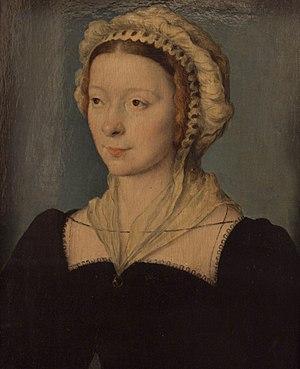
Béatrix Pacheco, comtesse d’Entremont. Huile sur bois.
Jacqueline de Montbel d'Entremont est née le 16 février 1541 à Paris, dans une maison proche du Palais du Louvre. Elle est morte en prison au château d'Ivrée le 17 décembre 1599. Veuve en premières noces, elle se convertit au protestantisme et elle épouse en deuxièmes noces l'amiral Gaspard II de Coligny dont elle sera veuve au cours du massacre de la Saint-Barthélemy.
Corneille de Lyon ou Corneille de la Haye est un peintre royal de portrait franco-hollandais du XVIᵉ siècle.
La Renaissance française est un mouvement artistique et culturel situé en France entre le milieu du XVᵉ siècle et le début du XVIIᵉ siècle. Étape de l'époque moderne, la Renaissance apparaît en France après le début du mouvement en Italie et sa propagation dans d'autres pays européens.